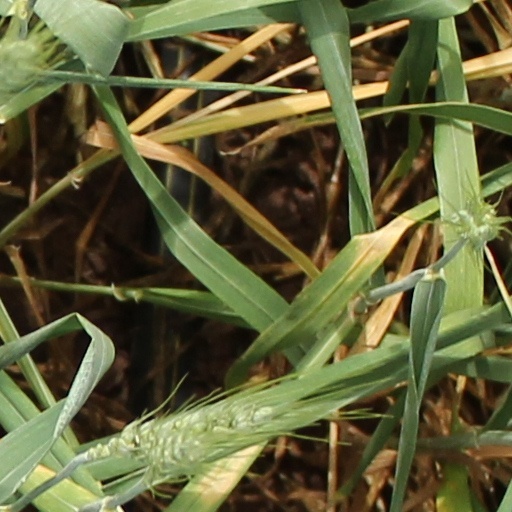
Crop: wheat